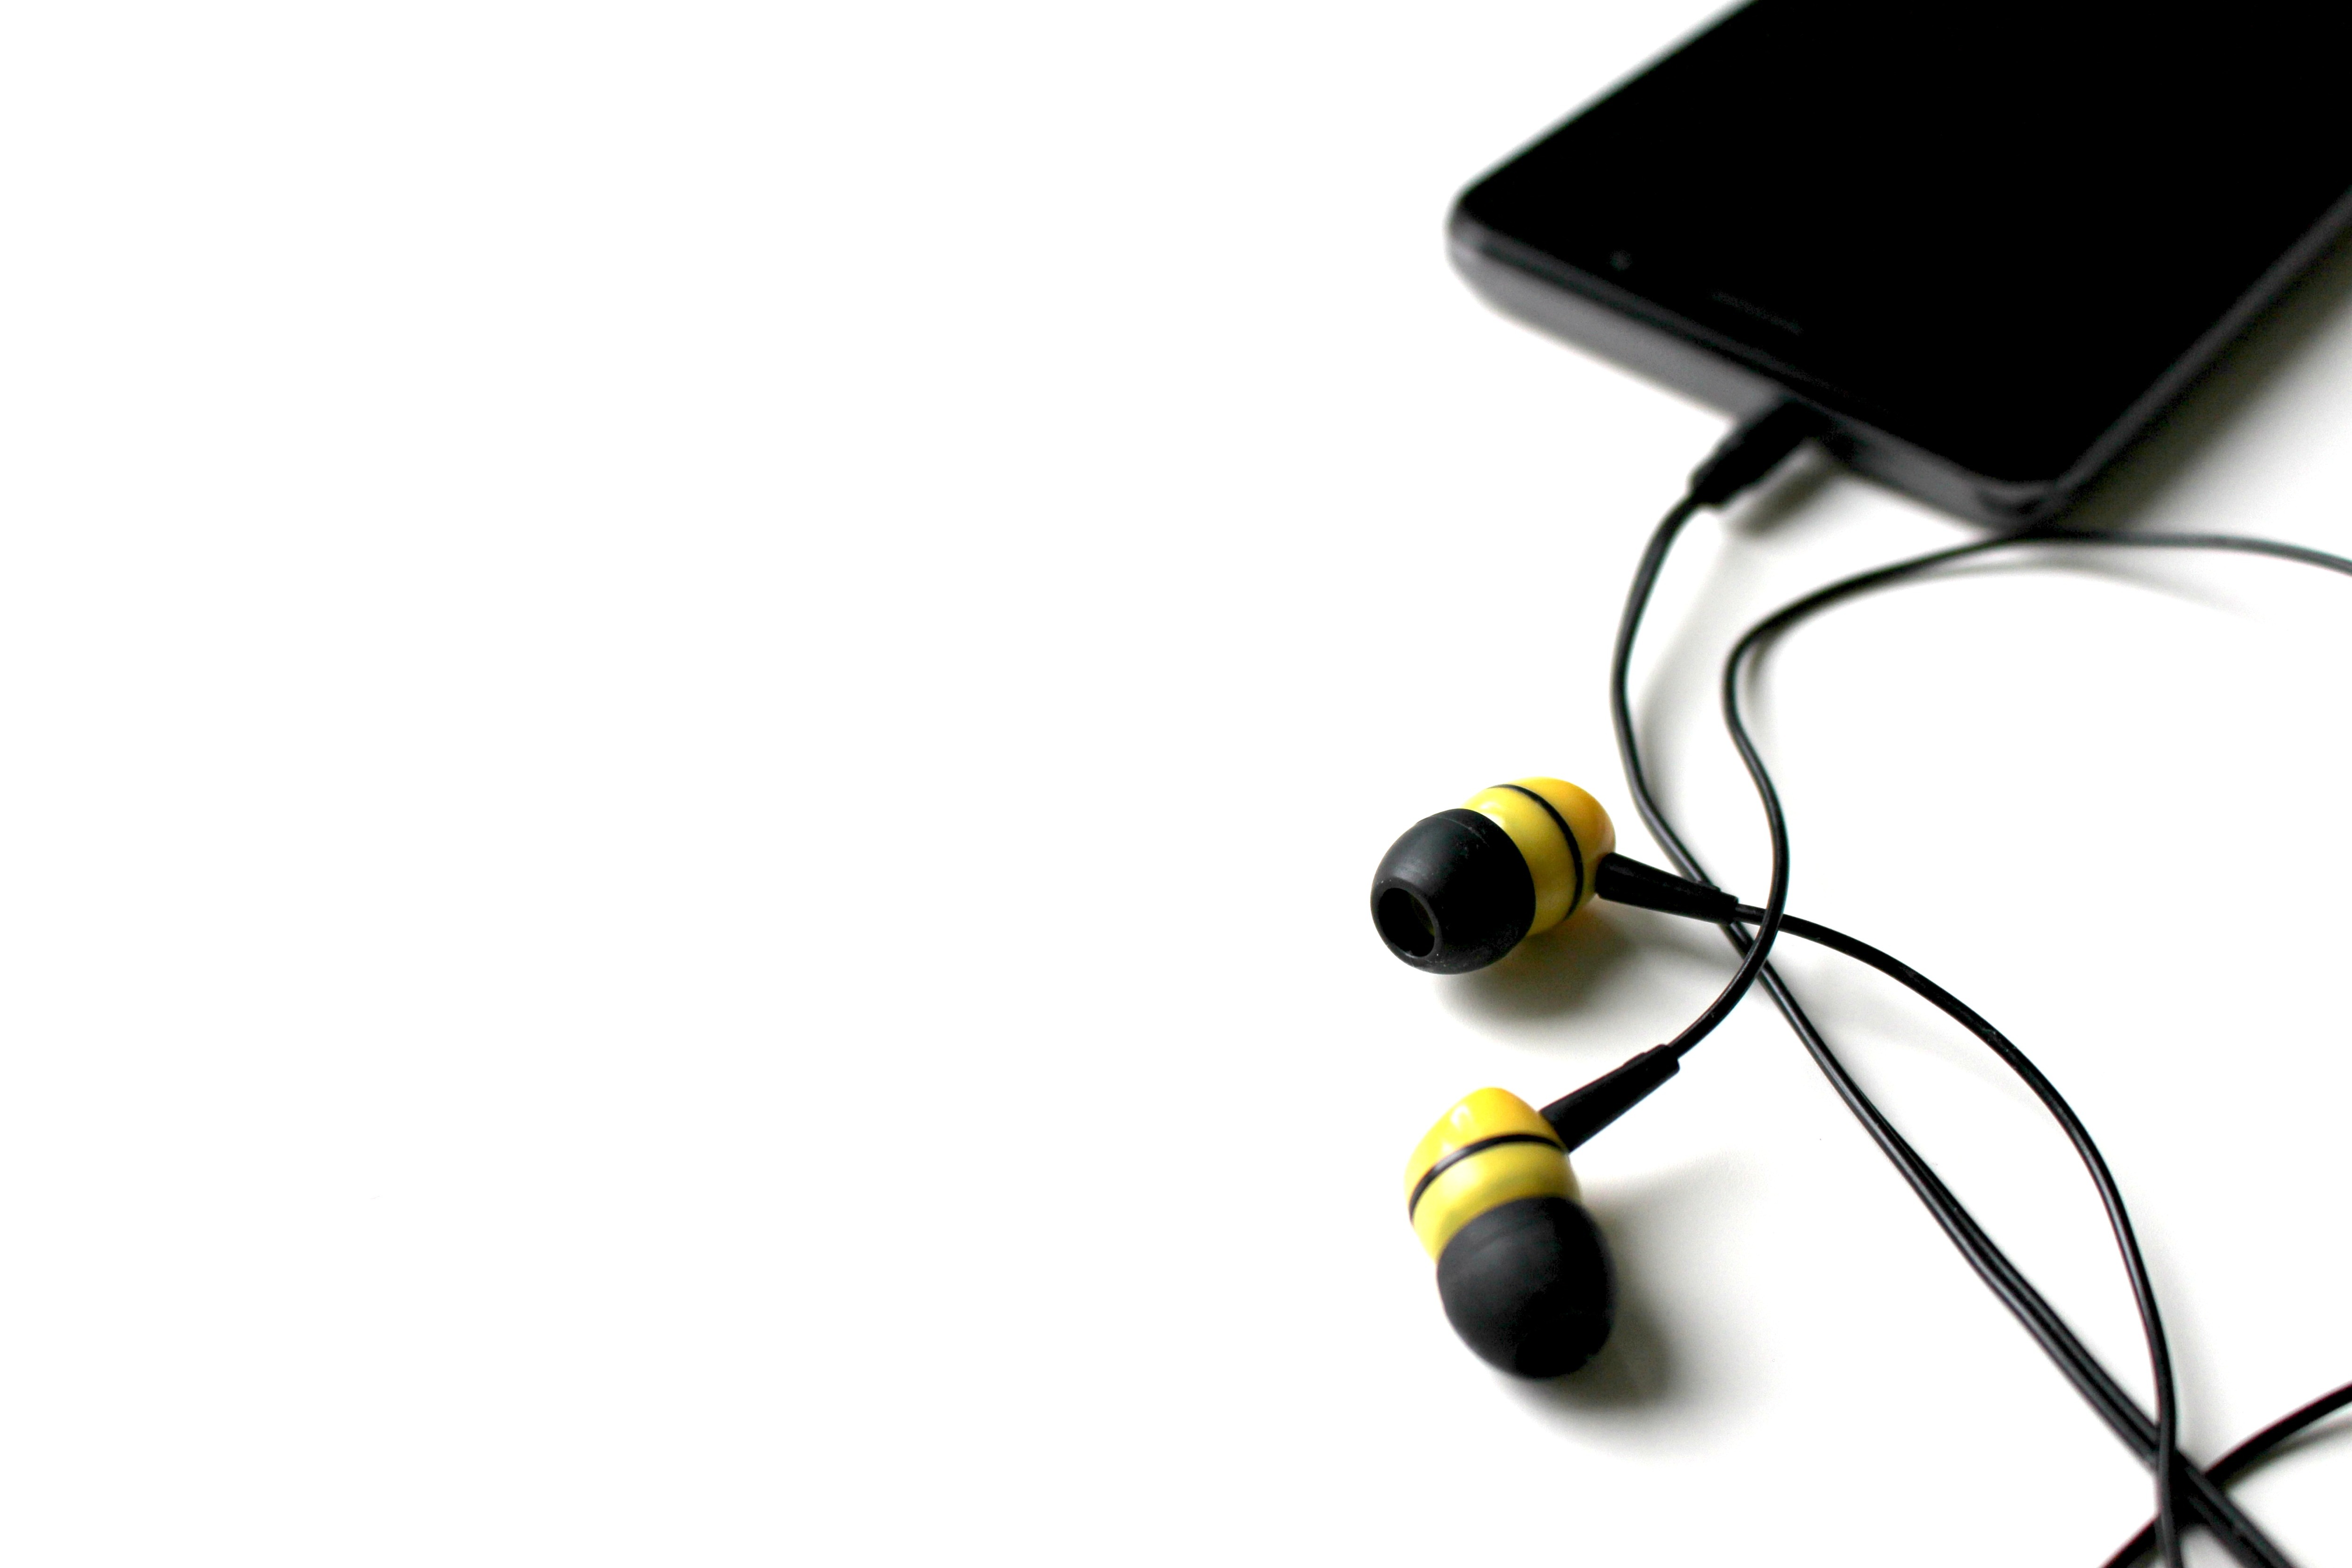
smartphone, music, technology, headphone, cable, gadget, mobile phone, radio, headphones, eye, glasses, eyewear, listen, plug, mp3, jack plug, vision care, on air, headphone jack